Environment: real
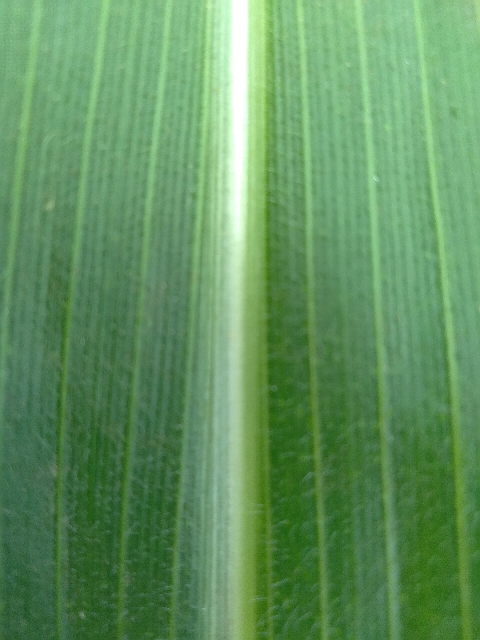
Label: healthy